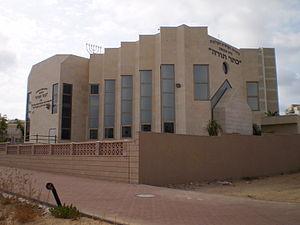
Le karaïsme est un courant du judaïsme qui s'est séparé du judaïsme rabbinique au plus tard au VIIIᵉ siècle. Contrairement au judaïsme rabbinique, le karaïsme refuse la sacralité de la Loi orale, compilée notamment dans le Talmud. Ses adhérents sont appelés les « karaïtes » ou les « karaïmes », et sont parfois surnommés bnei ou ba'alei haMiqra. Pour les karaïtes, seule la Bible hébraïque possède une valeur sacrée.